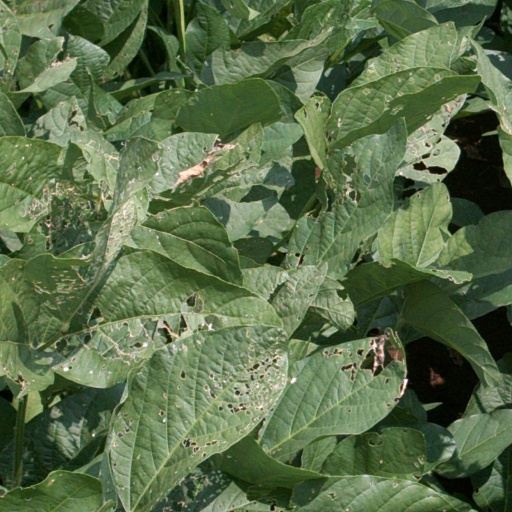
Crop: soybean